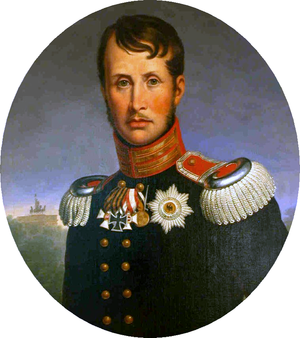
La bataille de Schleiz se déroulent le 9 octobre 1806 à Schleiz, dans le royaume de Prusse. Elles opposent le 1ᵉʳ corps français de la Grande Armée commandé par le maréchal Jean-Baptiste Bernadotte aux troupes prussiennes et saxonnes sous les ordres du général prussien Bogislav Friedrich Emanuel von Tauentzien. L'affrontement — le premier de la guerre de la Quatrième Coalition — se solde par une victoire française.